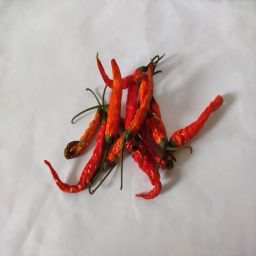
Crop: Chile Pepper
Quality: Dried